Edmund Lesisz

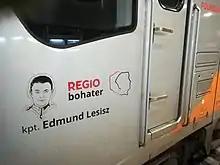
Edmund Lesisz as Regio Bohater on the SA139-023 model of the Polregio

Lesisz was posthumously awarded the Cross of the Order of Virtuti Militari by the Polish government-in-exile during the 1970s. He is also featured in a SA139-023 model as a Regio Bohater as a commemoration for the 100th Anniversary of Poland's independence.